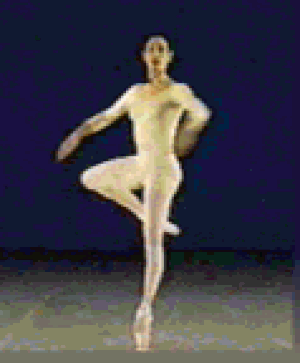
Piruet
En piruet udført af en kvindelig balletdanser.
En piruet udført af en kvindelig balletdanser.
"Piruet eller piruette, er et udtryk inden for ballet, som beskriver en danser som drejer omkring kroppens egen akse, stående på ét ben. Den udføres oftest mens danseren står på tå og kan også udføres sådan, at danseren bliver ""drejet"" af en partner.